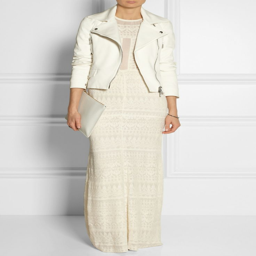
white biker jacket with a white maxi dress